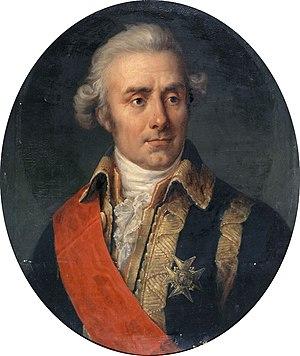
Amiral Louis-Charles, comte du Chaffault (1711-1793)
Le bombardement de Larache, appelé à l'époque des faits l'« affaire de Larache », est une expédition lancée en juin 1765 par la marine française contre la ville marocaine de Larache à la suite de bombardements qui ont eu lieu la même année sur les villes de Salé et Rabat. Il s'agit d'une défaite occidentale face à des forces locales dans le cadre des campagnes coloniales.
Louis Charles, comte du Chaffault de Besné, seigneur de Chambreton, Meslay, la Goyére et autres terres, né le 29 février 1708 à Nantes, mort en cette même ville le 27 juin 1794 à la prison de Lusançay, est un lieutenant général des armées navales français. Originaire d'une famille noble nantaise, Louis Charles du Chaffault de Besné entre jeune dans la marine royale et se distingue une première fois au large du cap Finisterre pendant la guerre de Succession d'Autriche.
La Guyonnière est une ancienne commune française située au nord-est du département de la Vendée en région Pays de la Loire. Depuis janvier 2019, elle forme, avec 4 autres commune, Montaigu-Vendée.